DeLesseps Story Morrison

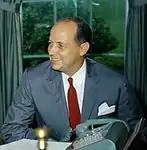
Morrison in 1961.

As mayor, Morrison put together a strong public relations team, which helped him cultivate an image as a dynamic reformer and of the city as a progressive one. He gained widespread praise in the national press. A later 1993 survey of historians, political scientists and urban experts conducted by Melvin G. Holli of the University of Illinois at Chicago ranked Morrison as the sixteenth-best American big-city mayor to have served between the years 1820 and 1993.